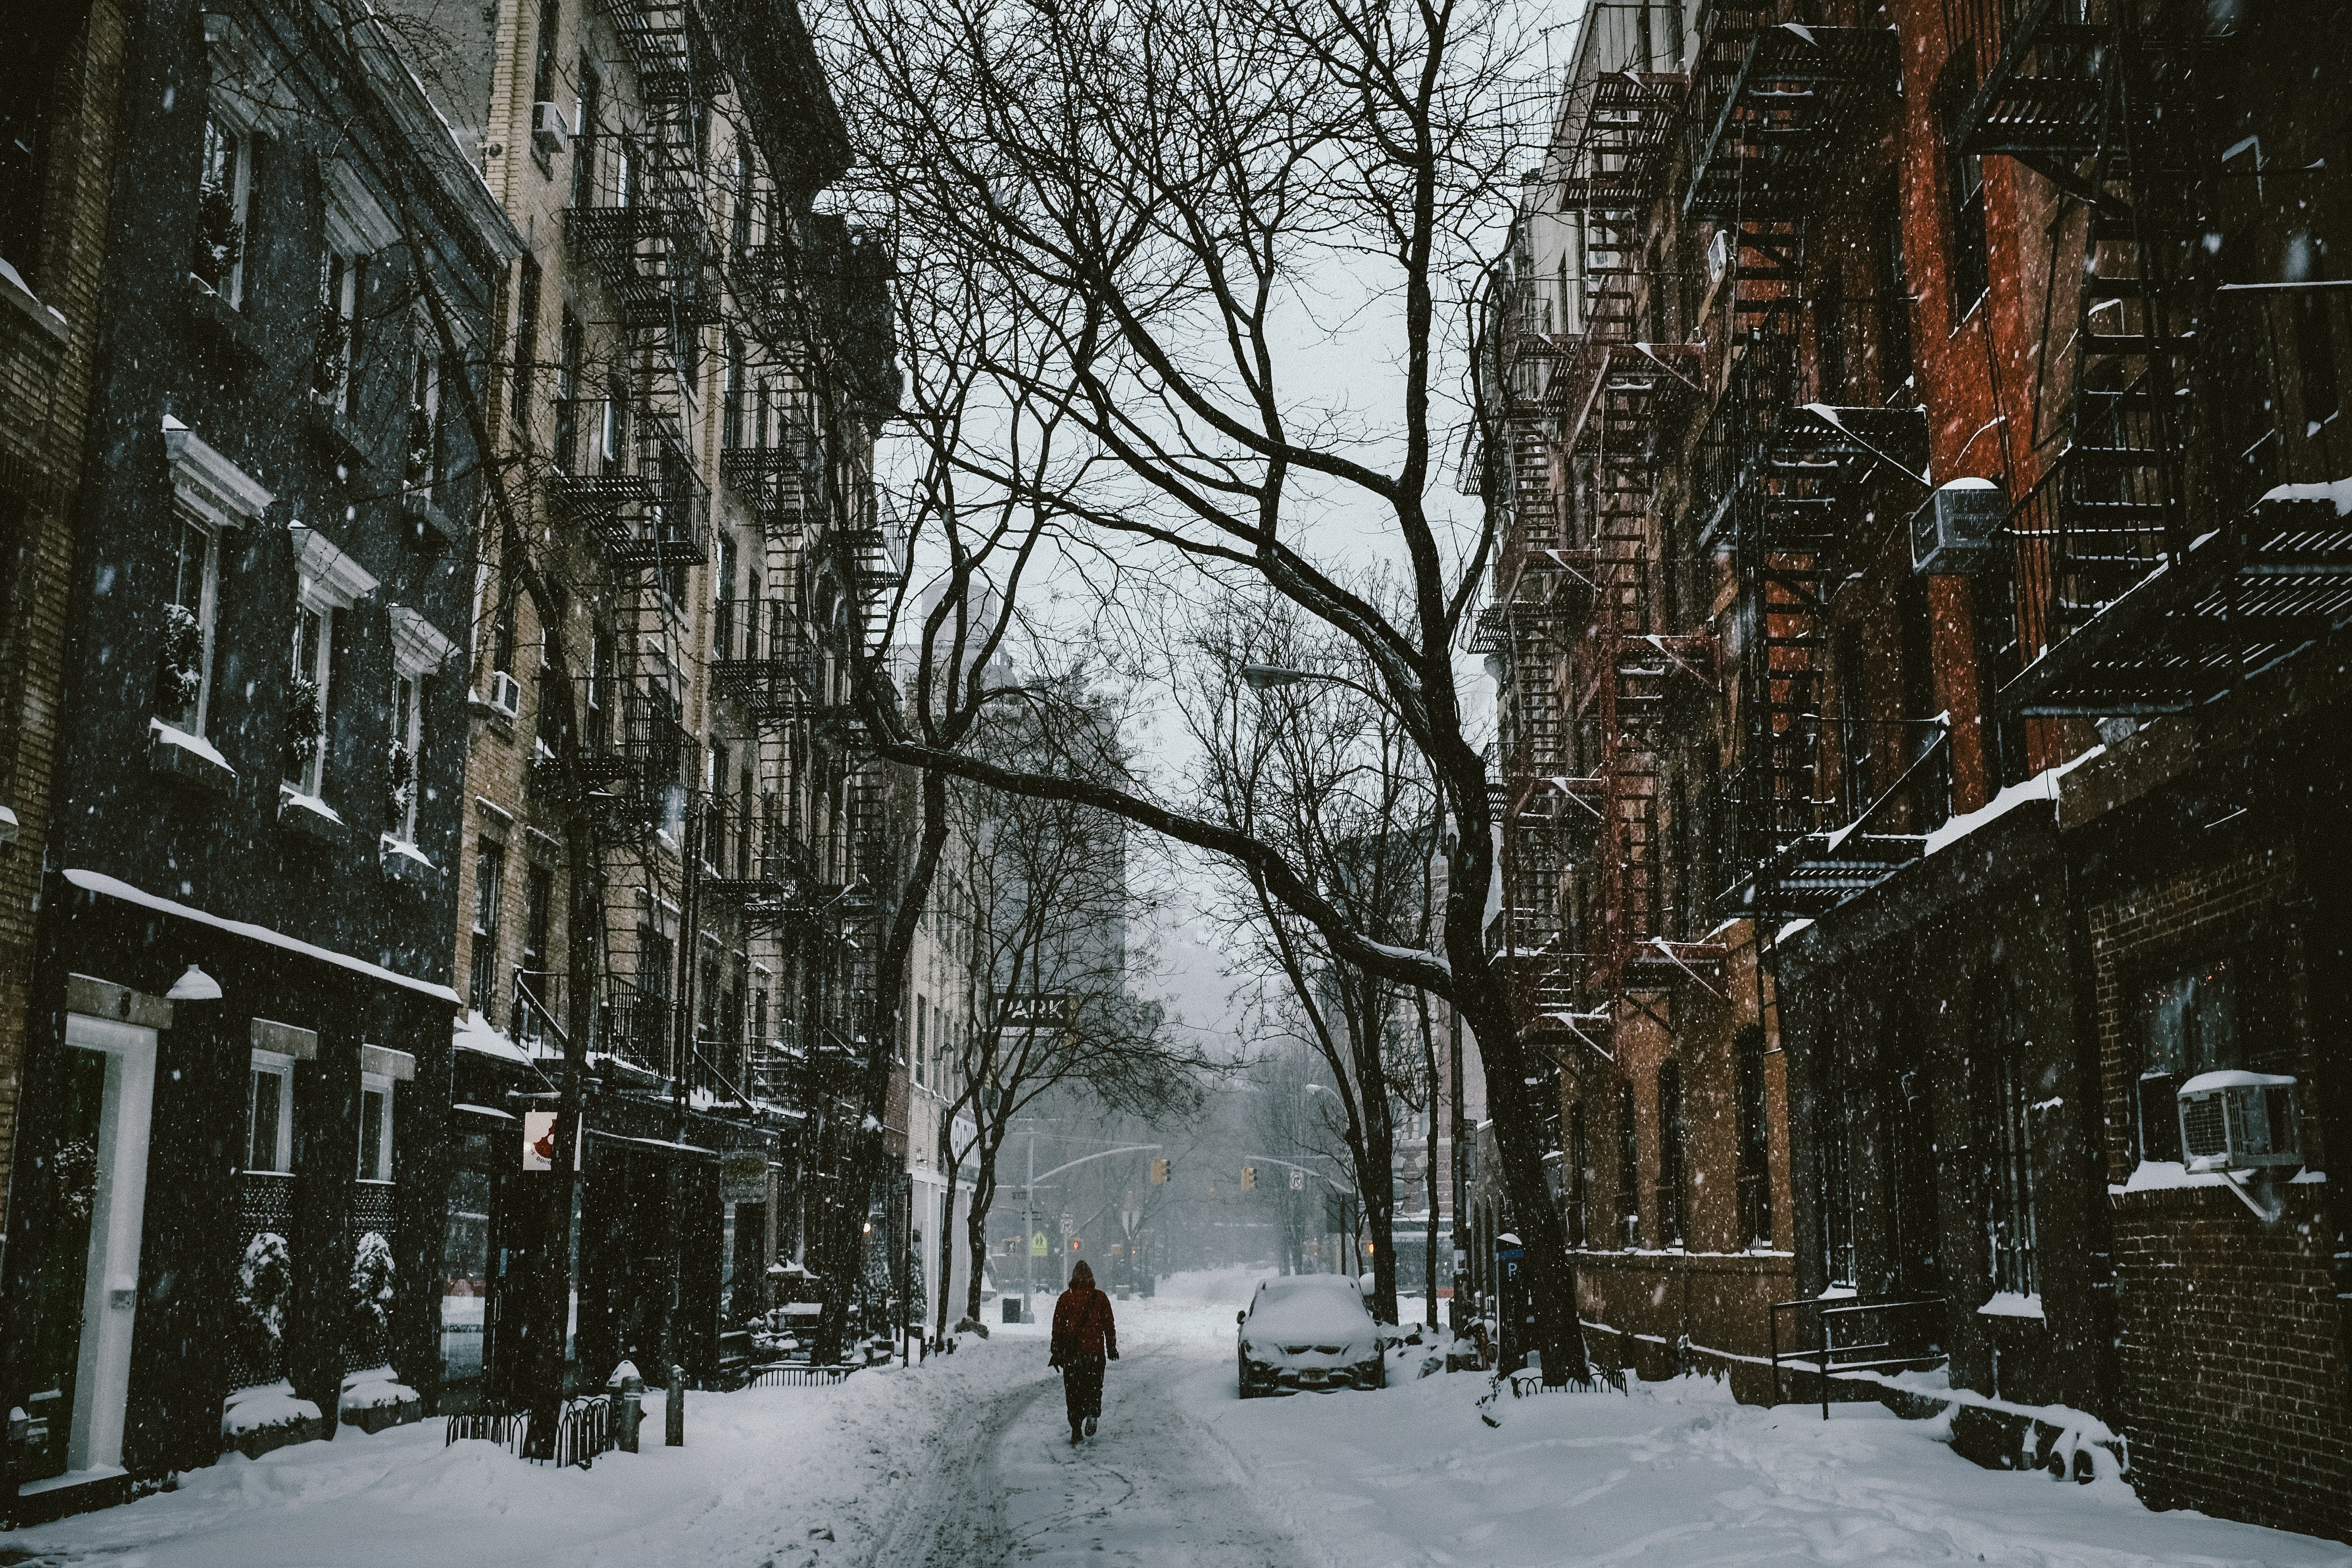
landscape, tree, person, snow, cold, winter, people, road, street, house, alley, city, travel, walk, ice, weather, storm, frozen, season, snowfall, outdoors, blizzard, snowdrift, freezing, neighbourhood, urban area, woody plant, winter storm